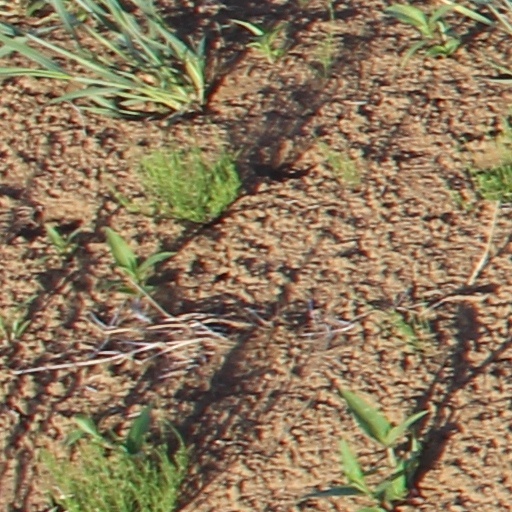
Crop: wheat